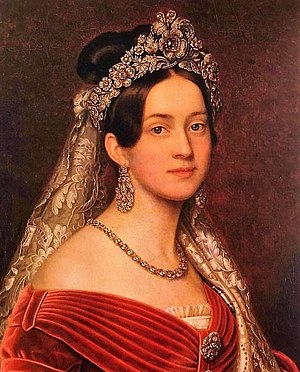
Amalie af Oldenburg
Portræt udført af Joseph Karl Stieler
Amalie af Oldenburg var en tysk prinsesse af Oldenburg, der var dronning af Grækenland fra 1836 til 1862 som ægtefælle til kong Otto 1. af Grækenland.